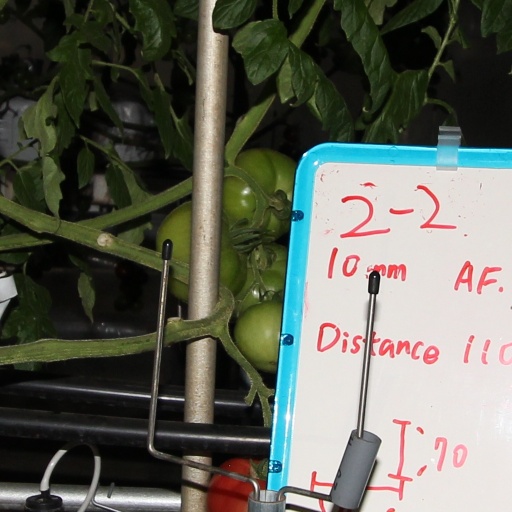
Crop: tomato